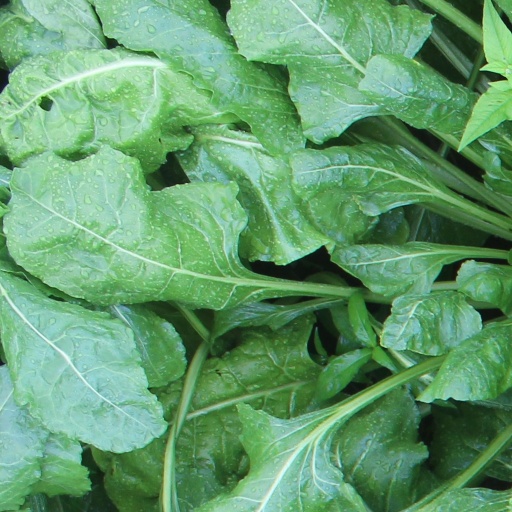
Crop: sugar beet